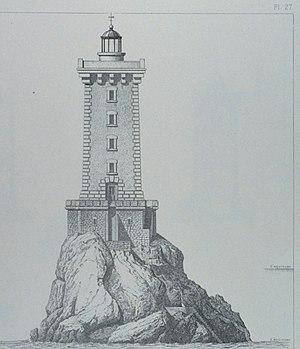
Le phare des Triagoz se dresse sur la roche de Guen-Bras, au centre du plateau des Triagoz dans les Côtes-d'Armor. Il a été classé monument historique par arrêté du 20 avril 2017.